Carmine Galante

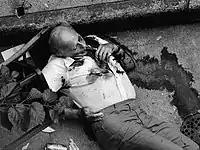
Galante shot dead at a restaurant patio with a cigar still held between his teeth

The New York crime families were alarmed at Galante's brazen attempt to take over the narcotics market. Genovese crime family boss Frank Tieri began contacting Cosa Nostra leaders to build a consensus for Galante's murder, even obtaining approval from the retired Joseph Bonanno. In 1979, they received a boost when the official boss, Rastelli, sought Commission approval to kill Galante. Joseph Massino, a Bonanno soldier loyal to Rastelli, relayed the request to the Commission, which swiftly approved a contract on Galante.